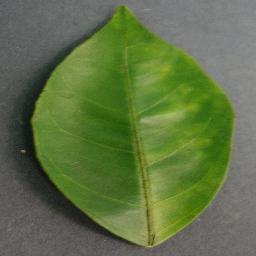
Label: Orange___Haunglongbing_(Citrus_greening)